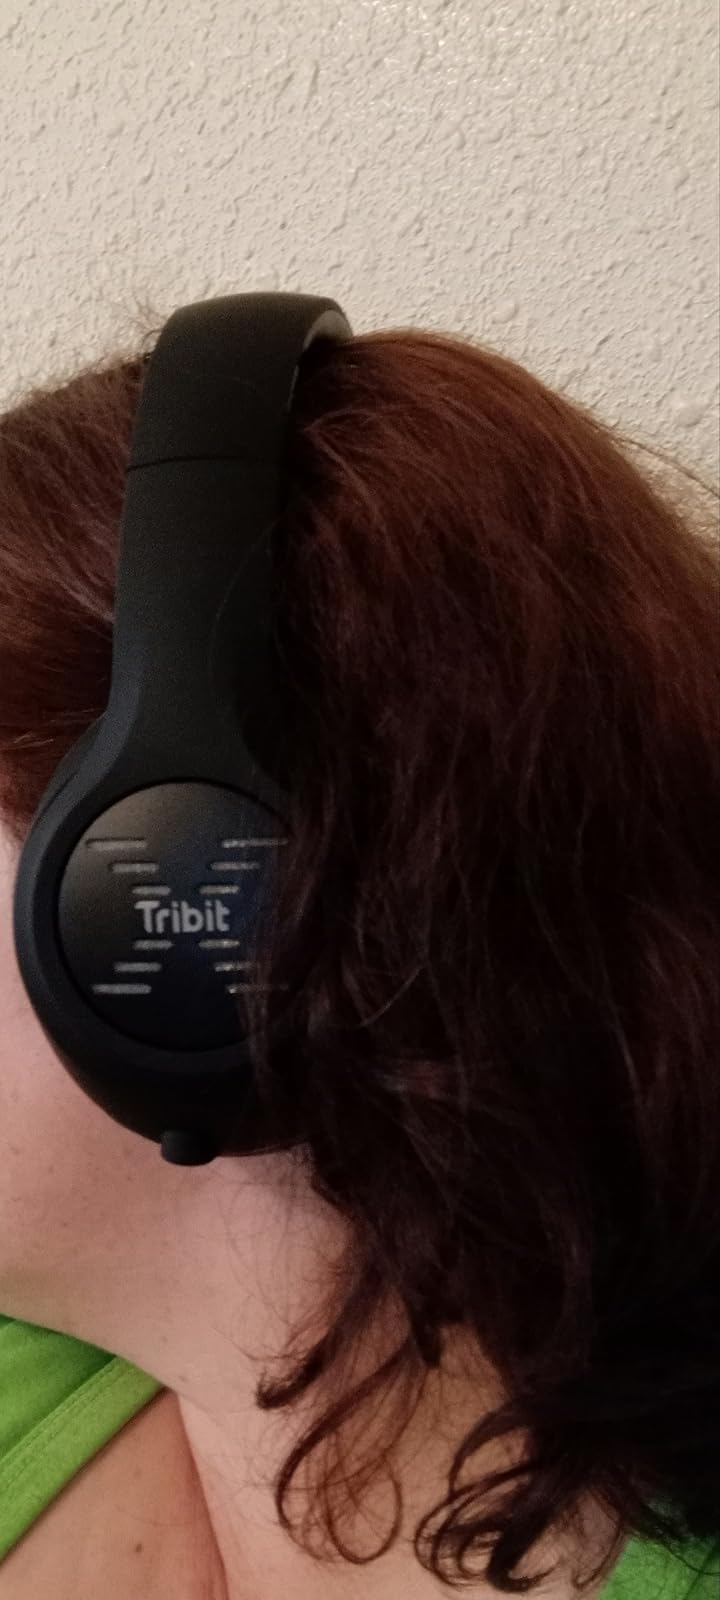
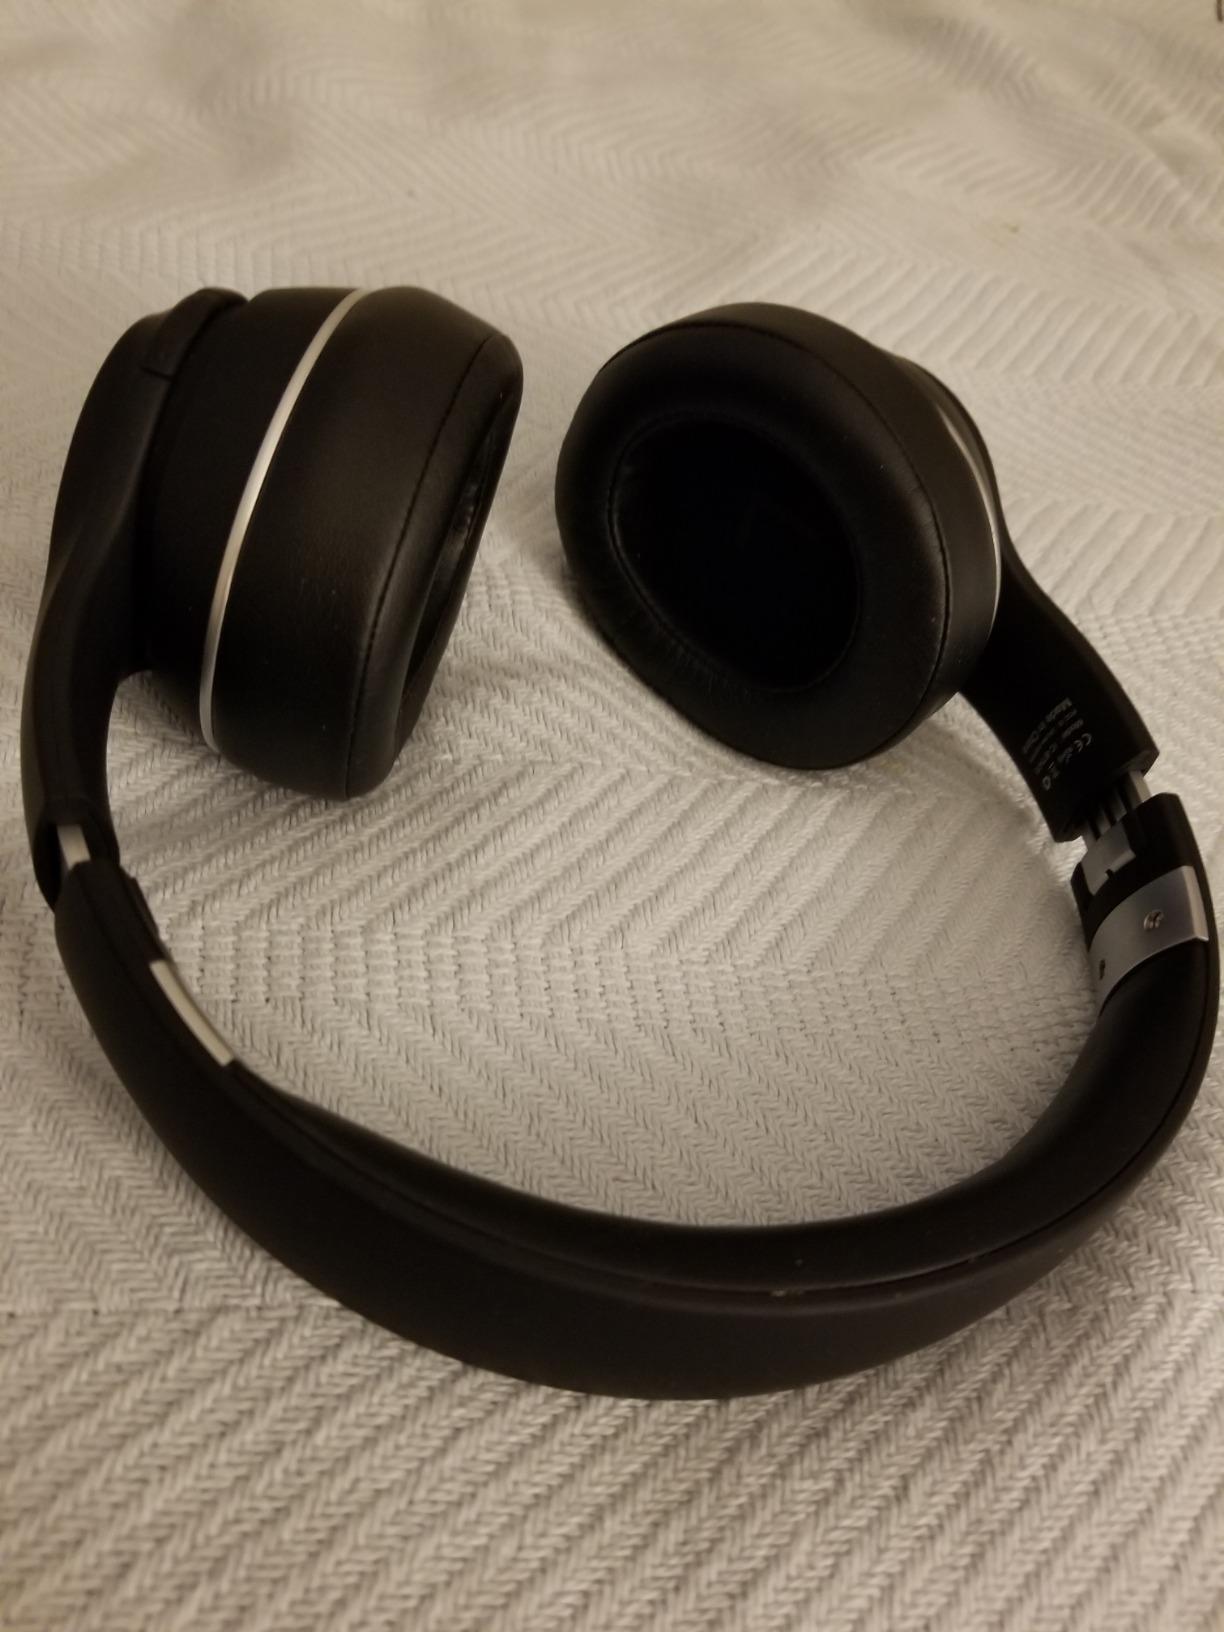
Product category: headphones
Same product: yes